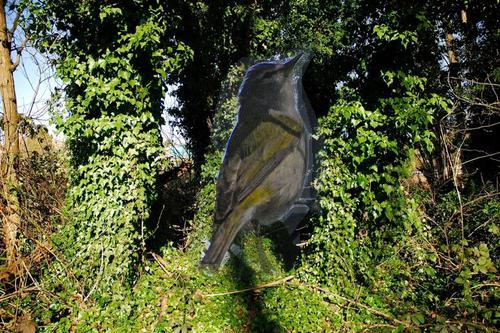
Bird species: Tennessee_Warbler
Bird type: landbird
Background: land